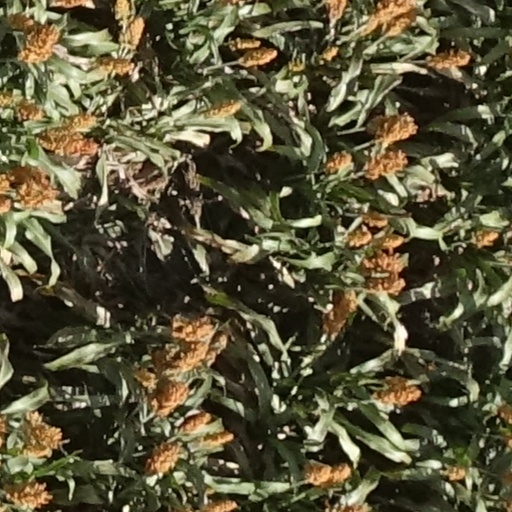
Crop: sorghum